John L. Watson

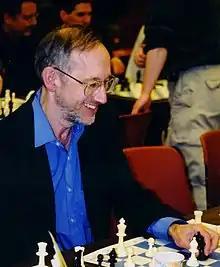
Watson at the 2003 U.S. Chess Championships in Seattle, Washington

John Leonard Watson (born 1951) is an American chess player and author who was awarded the title of International Master in 1979.